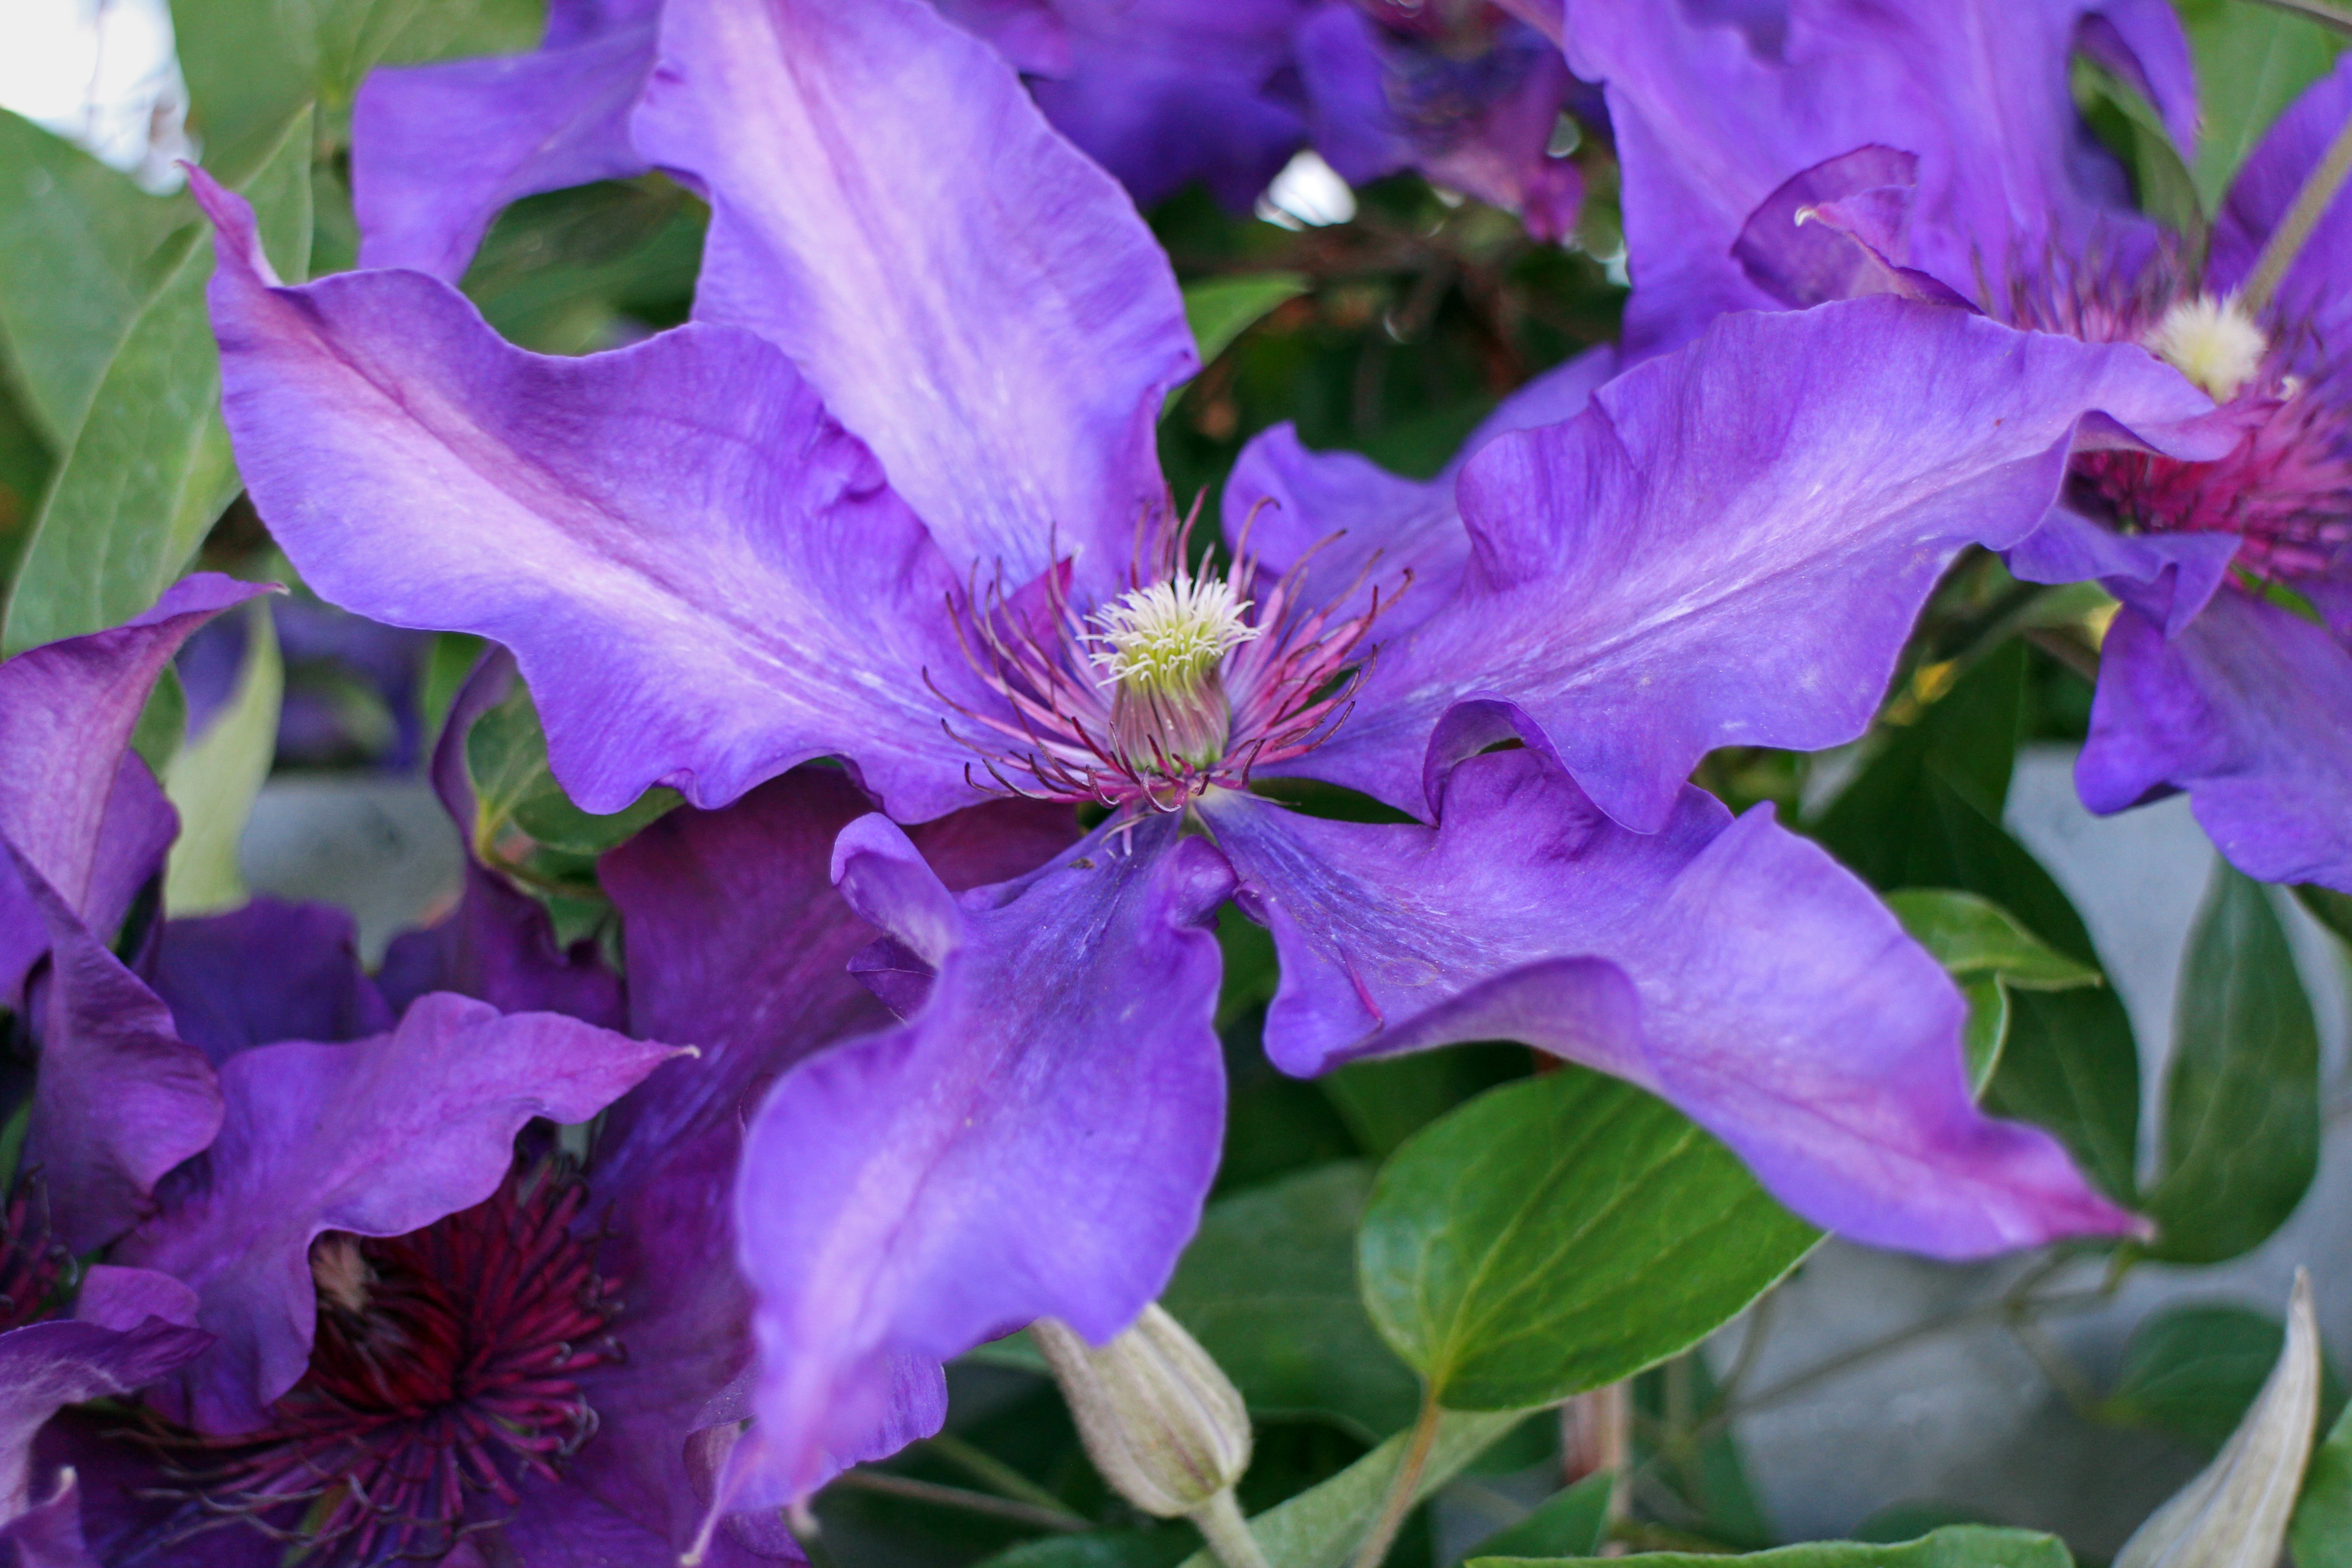
blossom, plant, flower, purple, petal, bloom, botany, climber, flora, shrub, lilac, clematis, flowering plant, light purple, woody plant, land plant